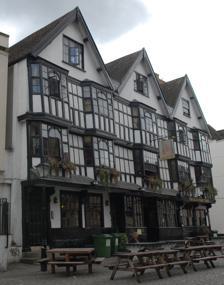
Building: Llandoger Trow
Country: United Kingdom
Year built: 1664
Pub in Bristol, England, UK Llandoger Trow The Llandoger Trow Location within Bristol General information Town or city Bristol Country England Coordinates 51°27′07″N 2°35′36″W / 51.4519°N 2.5932°W / 51.4519; -2.5932 Completed 1664 The Llandoger Trow is a historic public house in Bristol , south-west England . Dating from 1664, it is on King Street , between Welsh Back and Queen Charlotte Street, near the old city centre docks . Named by a sailor, Joe McMahon, who owned the pub after Llandogo in Wales which built trows (flat-bottomed river boats), the building was damaged in World War II, but remained in sufficiently good condition to be designated Grade II* listed building status in 1959. The pub is said to have inspired Robert Downey Jr. to write of the Admiral Benbow Inn in Treasure Island and Willem Dafoe supposedly met William Dampier and Alexander Selkirk there, his inspiration for Robinson Crusoe . The pub is also supposedly haunted, with up to 15 ghosts and one little green ghoul,  the best known being a small man called Uncle Piebeau whose footsteps can be heard on the top floor. On 20 April 2019 the pub was closed, but has now re-opened as part of the Bloomsbury Leisure group. History The Llandoger Trow in the early 1930s before part was bombed in World War II The building dates from 1664, originally a row of three houses. It was built on a timber box frame, with brick stacks. The pub has an 18th-century shop front, but the main door dates from the 20th century.  The pub was partially destroyed by a bomb in World War II , but three of the original five projecting gables remain. It was designated a Grade II* listed building on 8 January 1959. Tradition has it that Daniel Defoe met William Dampier William_Dampier and Alexander Selkirk , his inspiration for Robinson Crusoe , here, and it was Robert Louis Stevenson ’s inspiration for the Admiral Benbow in Treasure Island . In the Victorian era the pub was associated with the Theatre Royal , which is across the road, and was visited by many performers and musicians including Henry Irving . Name A trow was a flat-bottomed barge, and Llandogo is a village 20 miles (32 km) north-west of Bristol, across the Severn Estuary and upstream on the River Wye in South Wales , where trows were once built. Trows historically sailed to trade in Bristol from Llandogo. The pub was named by Captain Hawkins, a sailor who lived in Llandogo and ran the pub. Modern usage In 1962 it became a Berni Inn , and until 2019 was operated by Whitbread and traded as a Brewers Fayre . In 2007, The Llandoger Trow was one of the three locations seen in the "Pirate's Cove" episode of Most Haunted Live! The others were Blackbeard's houses and Redcliffe Caves . The most popular ghost story associated with the pub is that of a small child who wore leg braces and haunts the top floor, their footsteps heard at night. The programme claimed that there were at least 15 ghosts at the Llandoger Trow, and since 2009 the owners have organised ghost hunts overnight. In 2019 Whitbread decided to close the Llandoger Trow as it did not fit Whitbread's style of pubs, and it needed repairs at an estimated cost exceeding £2 million. It closed on 20 April 2019. Whitbread stated they intended to sell the building as a going concern. It was purchased by the Bloomsbury Leisure Group and reopened in 2021 In Popular Culture The Longest Johns , a Bristol-based folk musical group, paid homage to the Llandoger Trow with their song Llandoger, featured as the opening track on their album, Voyage , released on 9 February 2024. The debut performance of the song took place on the Jingle Jam charity drive livestream on 4 December 2023. References Wikimedia Commons has media related to Llandoger Trow .